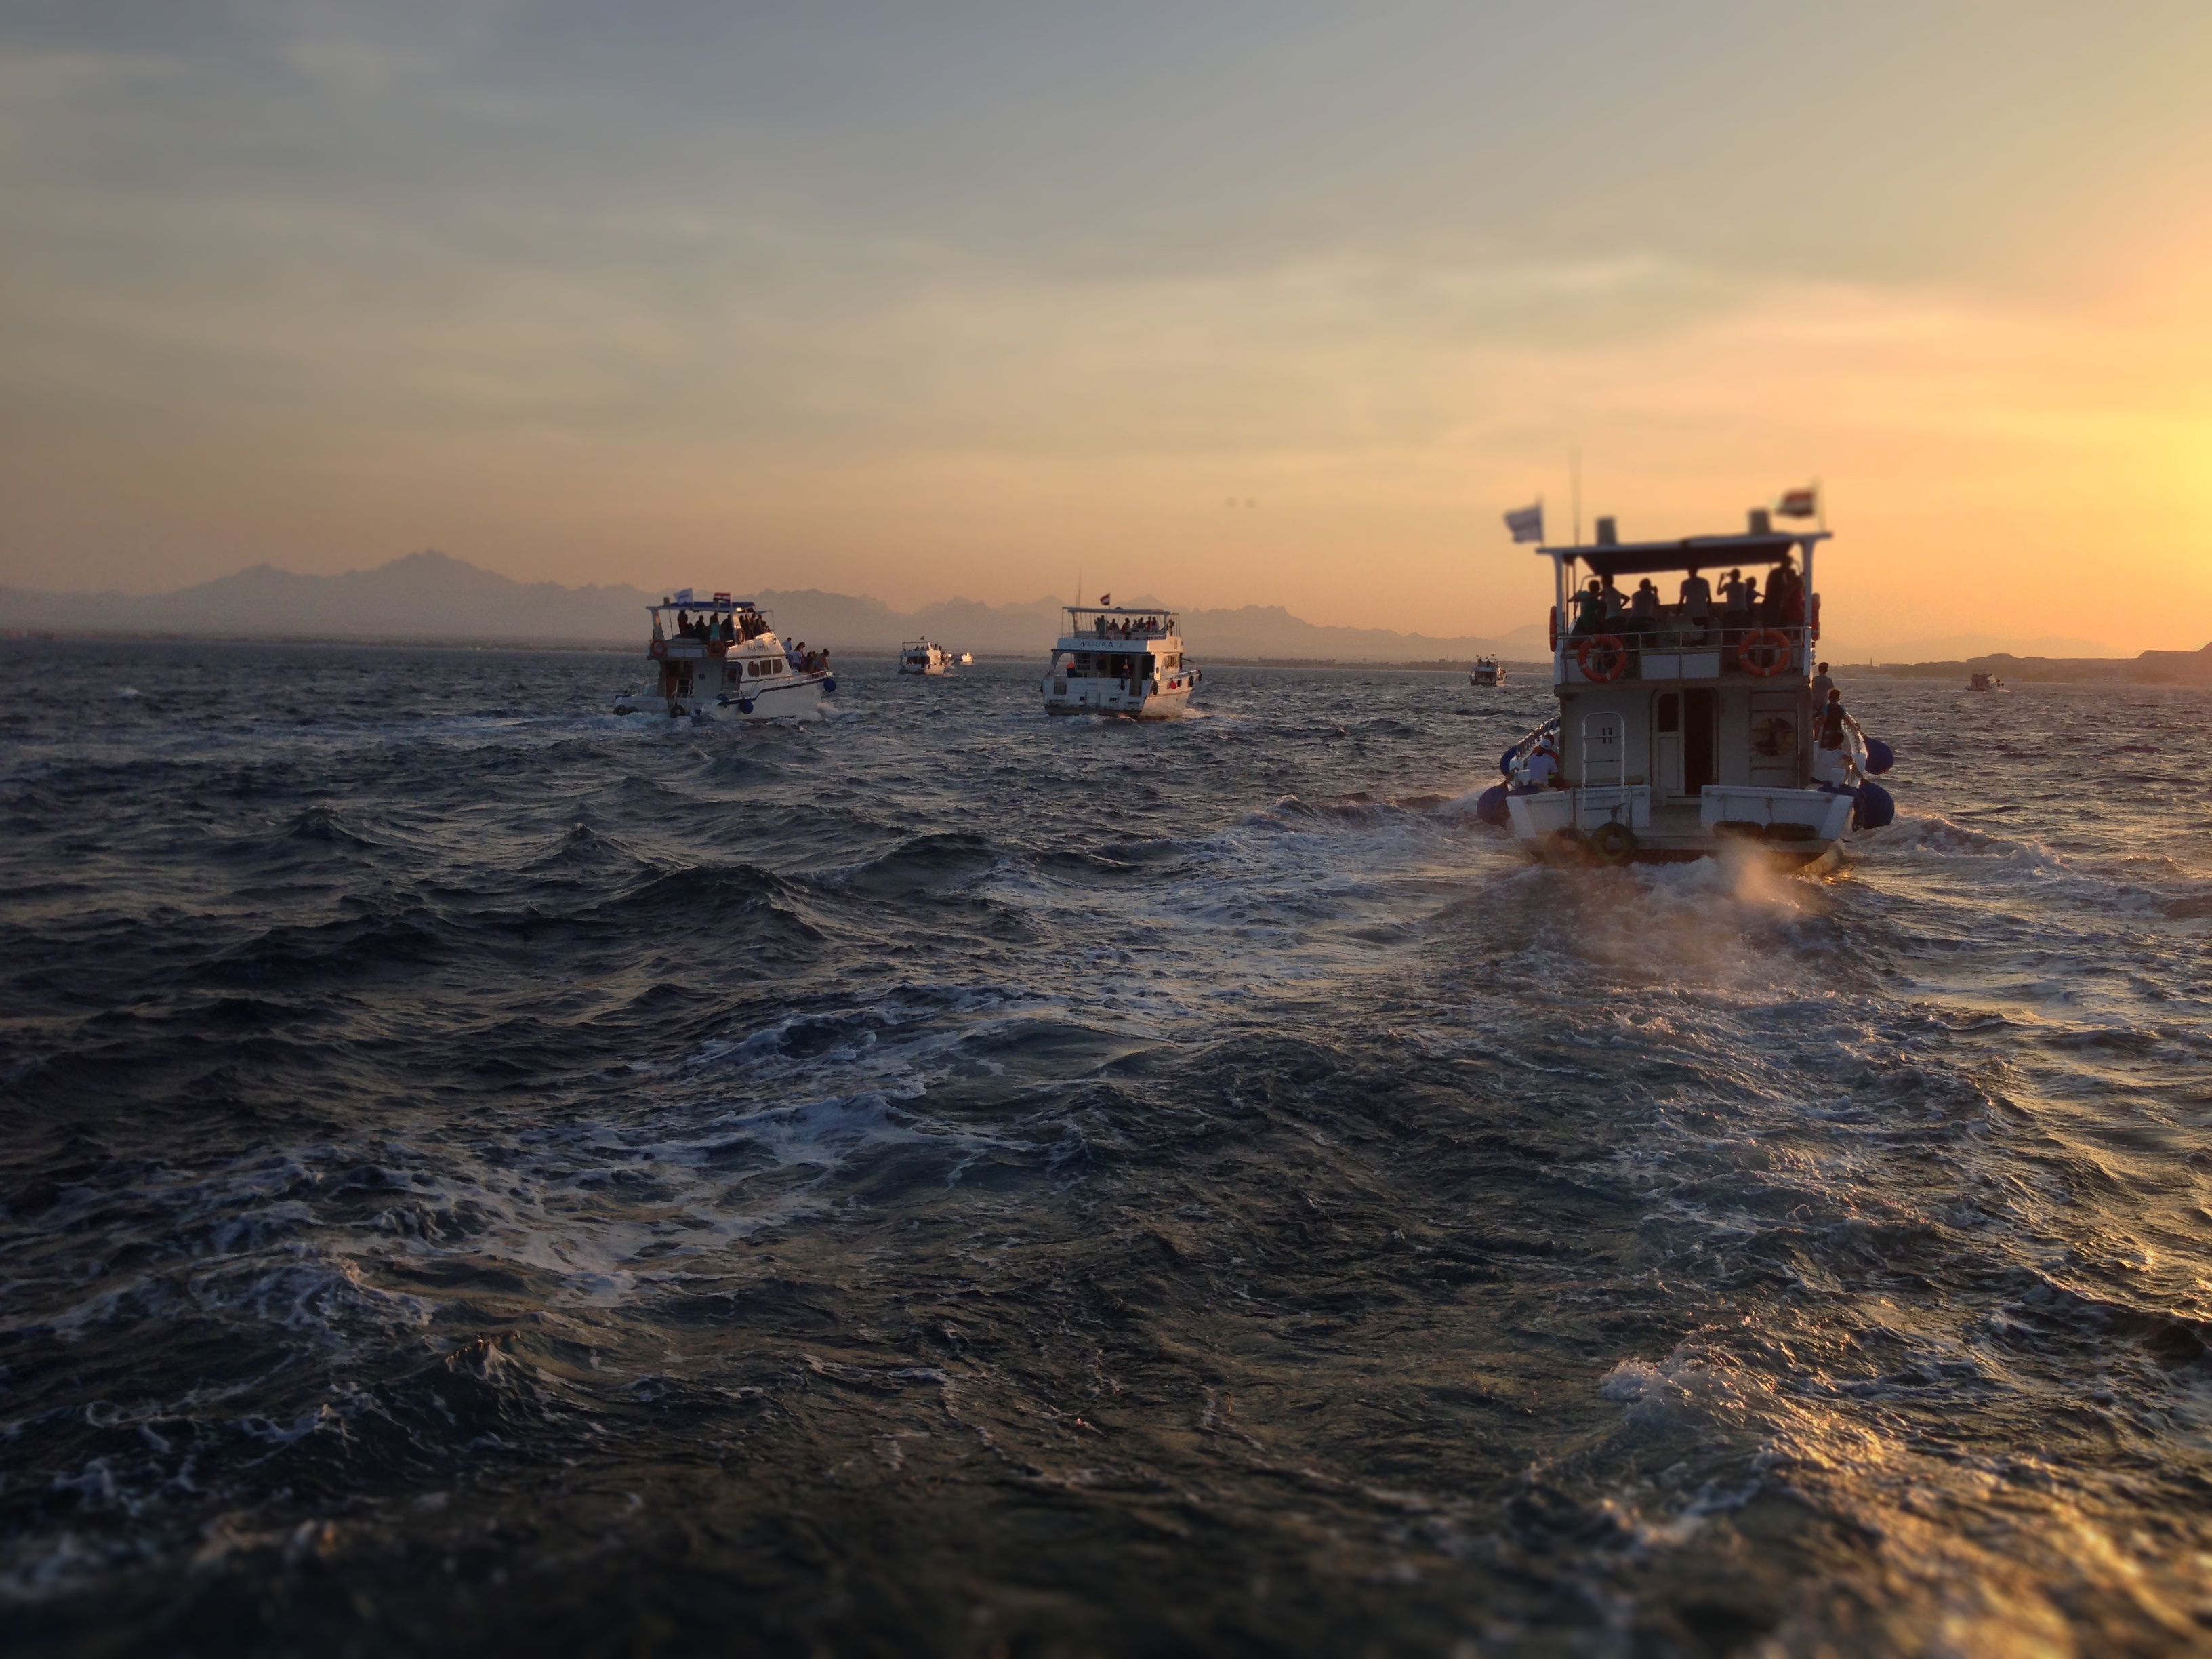
beach, sea, coast, water, ocean, horizon, sunrise, sunset, morning, shore, wave, dawn, dusk, evening, vehicle, tower, bay, terrain, boats, yachts, breakwater, cape, wind wave